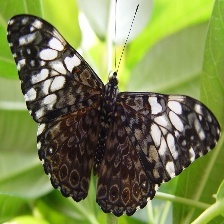
Species: RED CRACKER